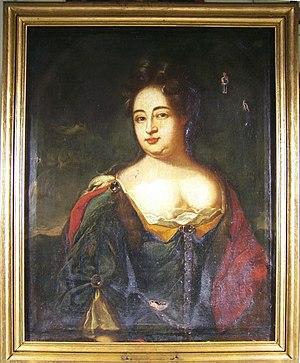
Sophie-Henriette de Waldeck était une princesse de Waldeck par la naissance et par mariage duchesse de Saxe-Hildburghausen,